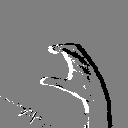
ASL letter: c